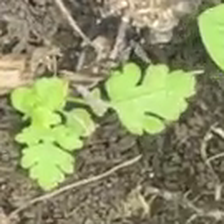
Weed species: Gajar_gavat_(Parthenium hysterophorus)